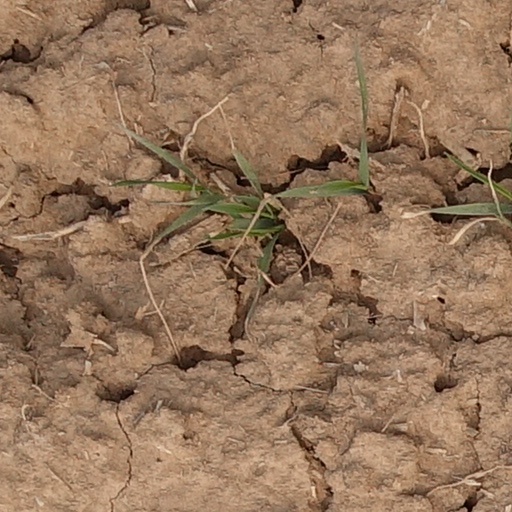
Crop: wheat